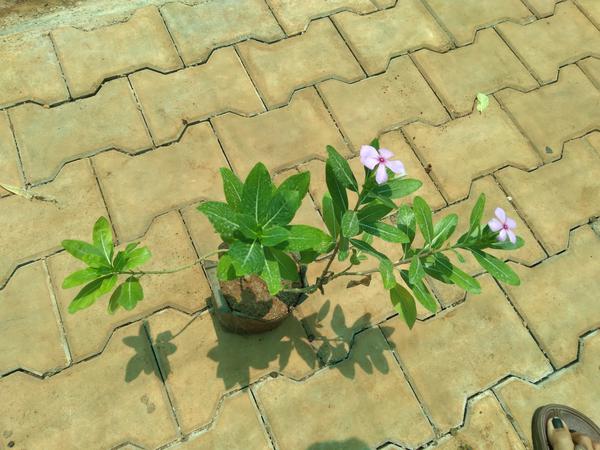
Plant: Nithyapushpa